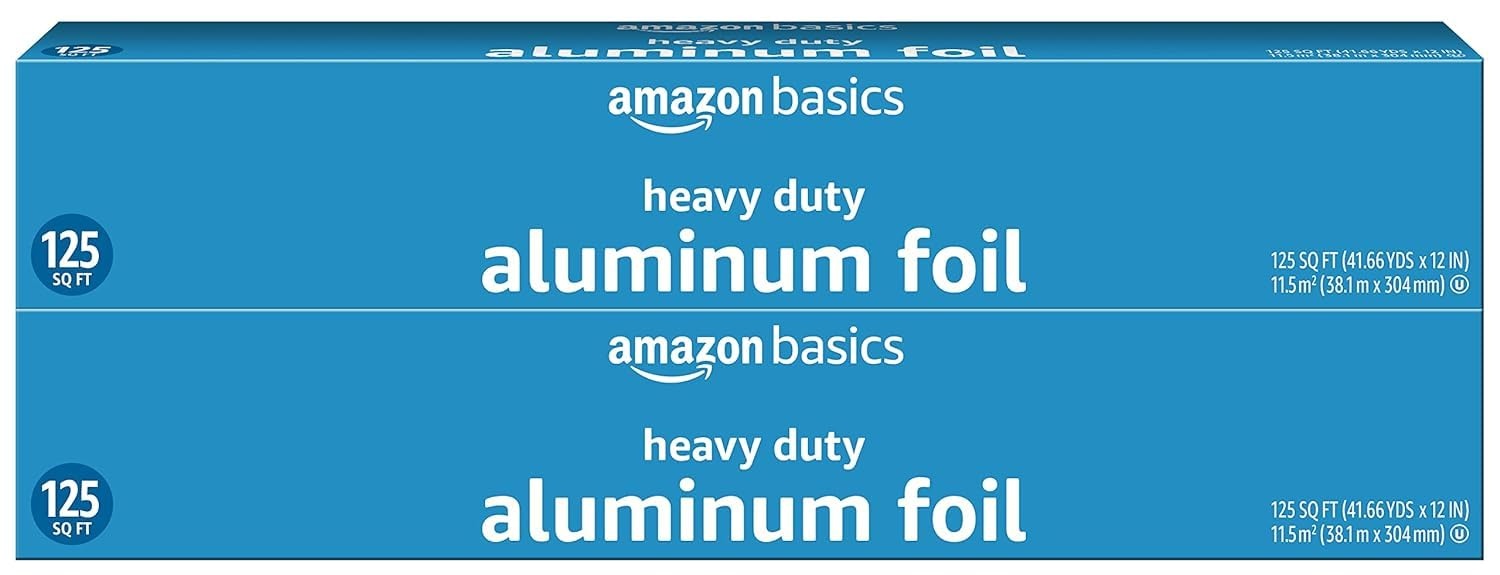
Amazon Basics Heavy Duty Aluminum Foil, 125 Sq Ft, Pack of 2
Brand: Amazon Basics Color: Aluminum Features: Includes two 125 square foot rolls of heavy duty aluminum foil (total of 250 square feet) Create steam pouches using aluminum foil while cooking in the oven, on the grill or over a fire Covering meats with heavy duty aluminum foil will allow for longer cooking limiting browning, when ready to brown simply remove the foil Use to line baking sheets or roasting pans, create foil packets that keep food moist while cooking, or wrap and store leftovers Certified Kosher If you like Reynolds Wrap aluminum foil, we invite you to try Amazon Basics Aluminum Foil. Running low? Use your Echo device or Alexa on the Amazon app to reorder by voice. Just say “Alexa, reorder Amazon Basics Aluminum Foil.” Binding: Health and Beauty Release Date: 13-09-2022 model number: 00F5SAB0 Part Number: 00F5SAB0 Details: An Amazon Brand Package Dimensions: 12.6 x 4.4 x 2.1 inches
Brand: Amazon Basics
Category: Home & Garden > Kitchen & Dining > Food Storage > Food Wraps > Foil